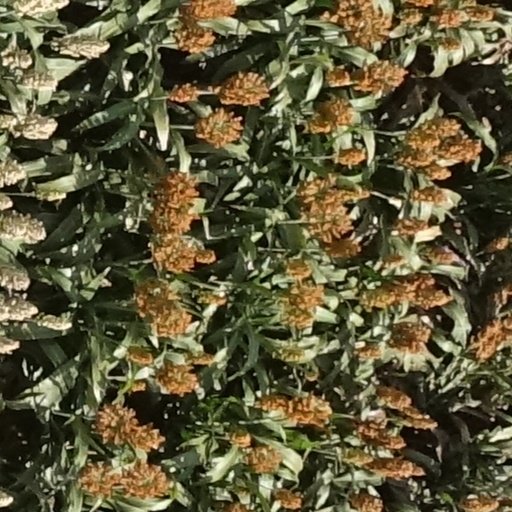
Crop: sorghum